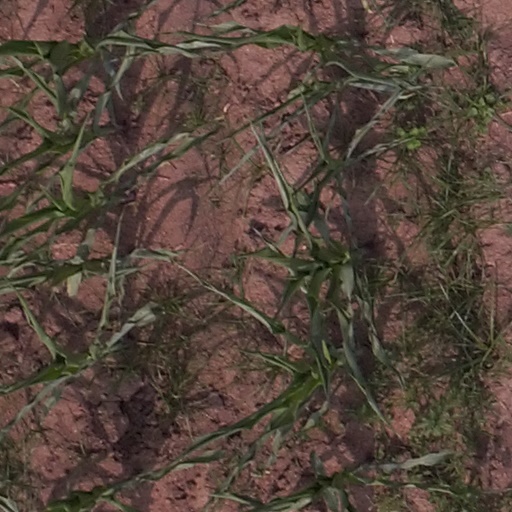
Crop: maize; corn